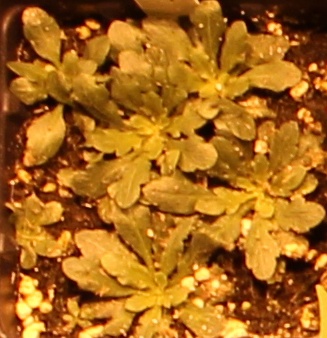
Label: Horseweed